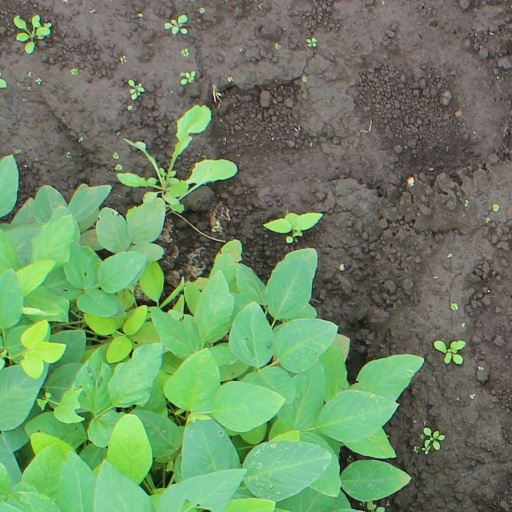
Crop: soybean